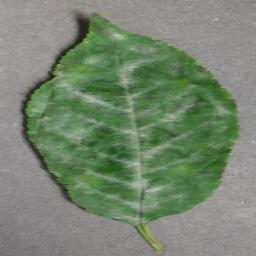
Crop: cherry
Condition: (including_sour)_powdery_mildew